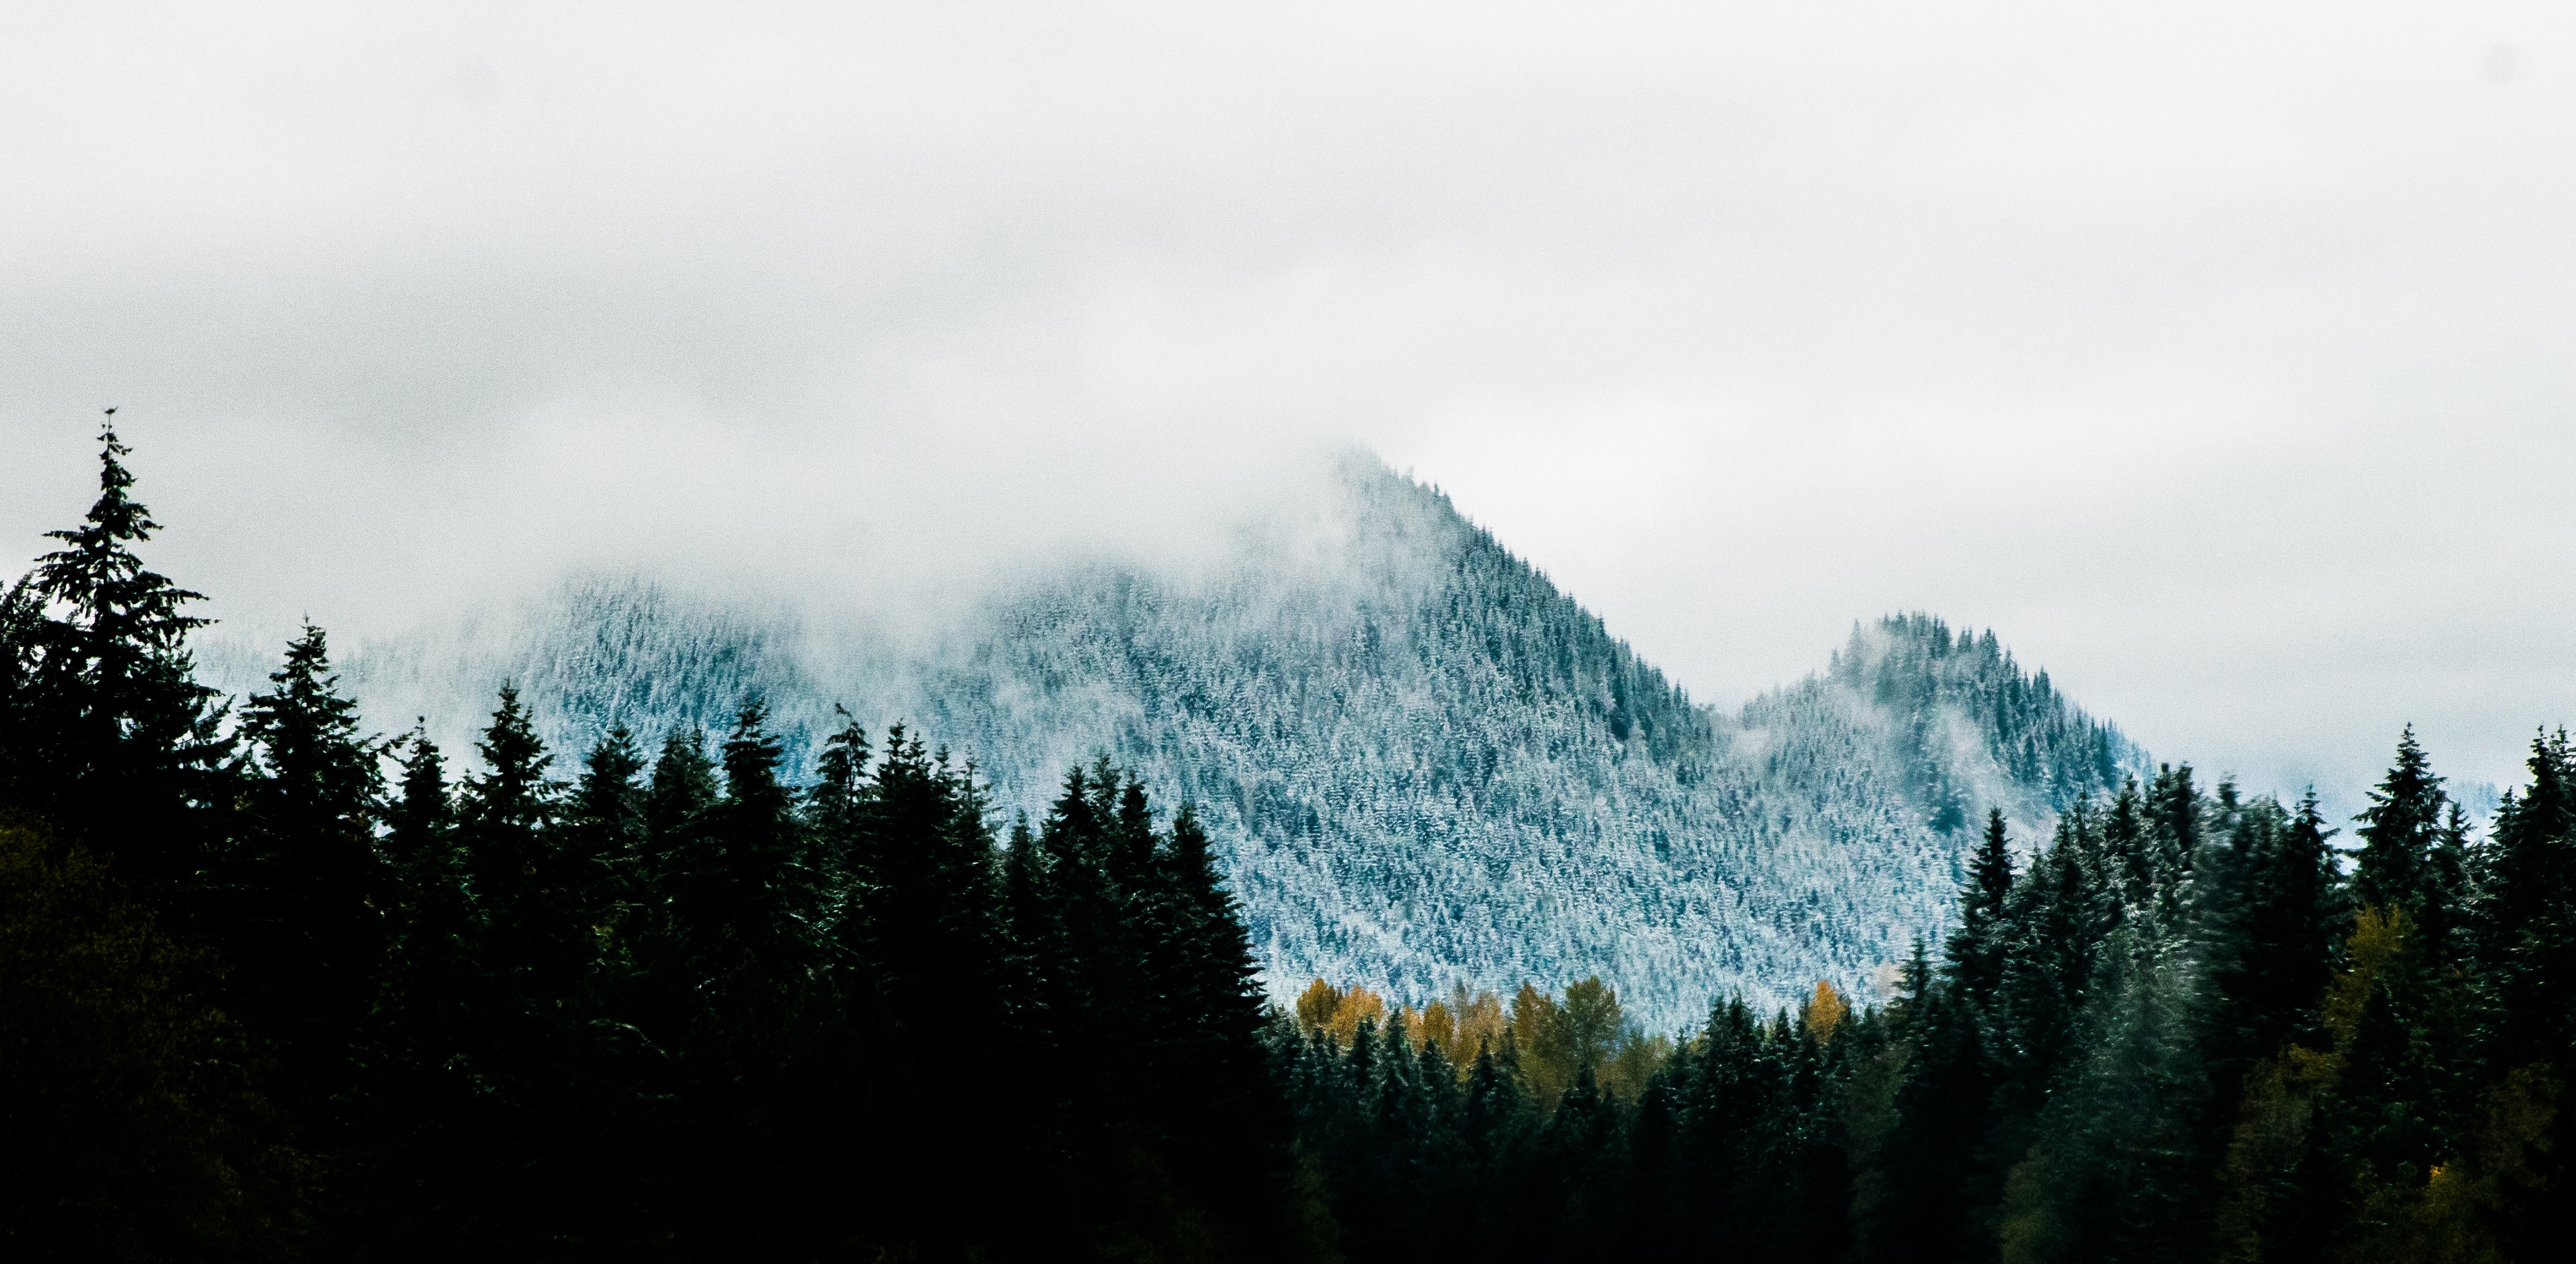
sky, mountainous landforms, mountain, nature, atmospheric phenomenon, cloud, tree, wilderness, blue, mountain range, natural environment, hill, highland, snow, forest, ridge, winter, alps, morning, hill station, biome, atmosphere, woody plant, mist, geological phenomenon, national park, landscape, fog, fell, wildlife, plant, meteorological phenomenon, summit, massif, pine family, glacier, pine, fir, valley, conifer, mount scenery, terrain, spruce fir forest, ice